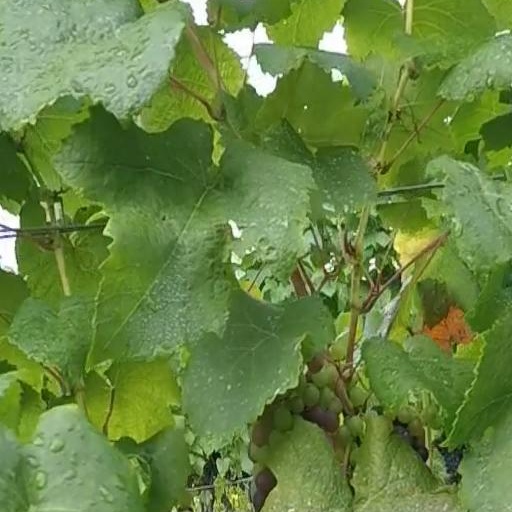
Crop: grape